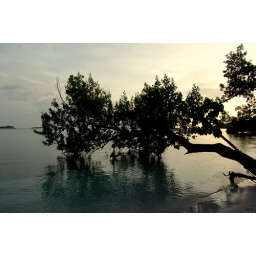
Negril, Jamaica. A tree leans to the water in the beach